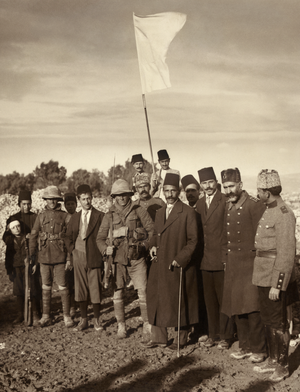
Hussein al-Husseini, mort en janvier 1918, est un maire de Jérusalem quand la Palestine était un territoire dominé par l'Empire ottoman.